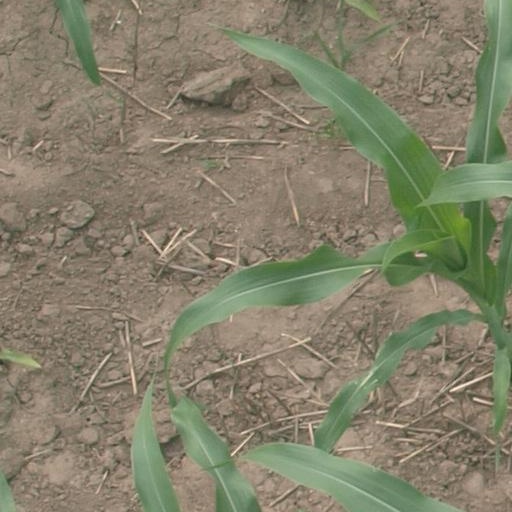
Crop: maize; corn